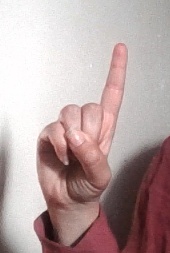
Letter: bb